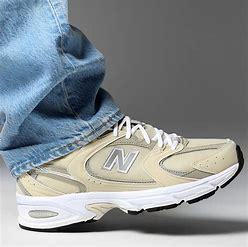
Brand: New
Model: Balance Lifestyle